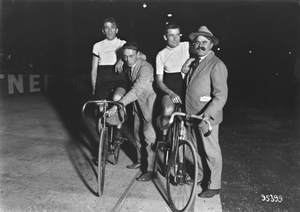
Francis et Henri Pélissier vainqueurs des 50km à l'américaine au vélodrome Buffalo le 18 septembre 1924.
Francis-Maurice Pélissier, dit Francis Pélissier, né le 13 juin 1894 dans le 18ᵉ arrondissement de Paris et mort le 22 février 1959 à Mantes-la-Jolie, est un coureur cycliste français.